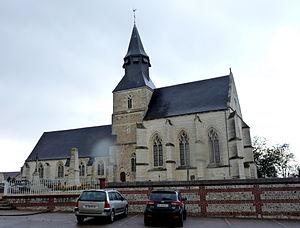
Église Notre-Dame-de-la-Nativité de Raffetot This building is indexed in the Base Mérimée, a database of architectural heritage maintained by the French Ministry of Culture,
Cet article recense les monuments historiques de l'arrondissement du Havre, dans le département de la Seine-Maritime, en France.